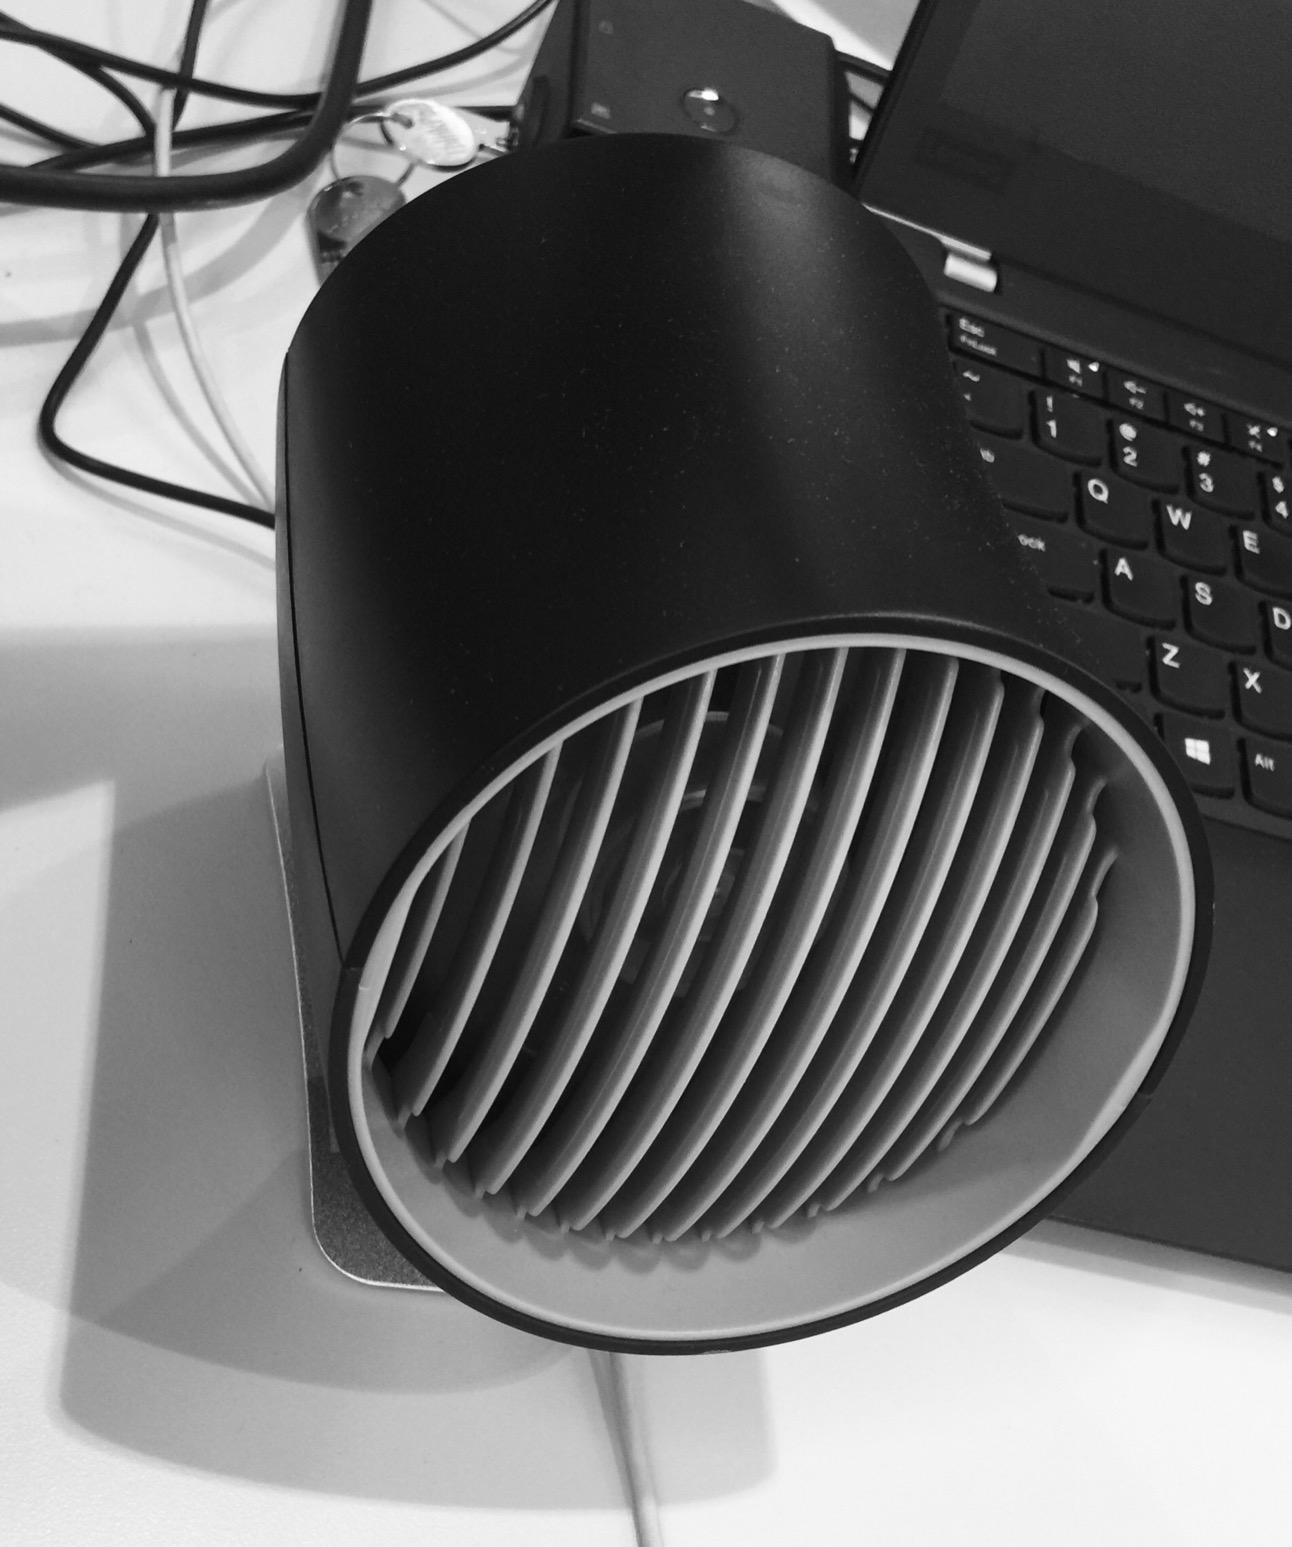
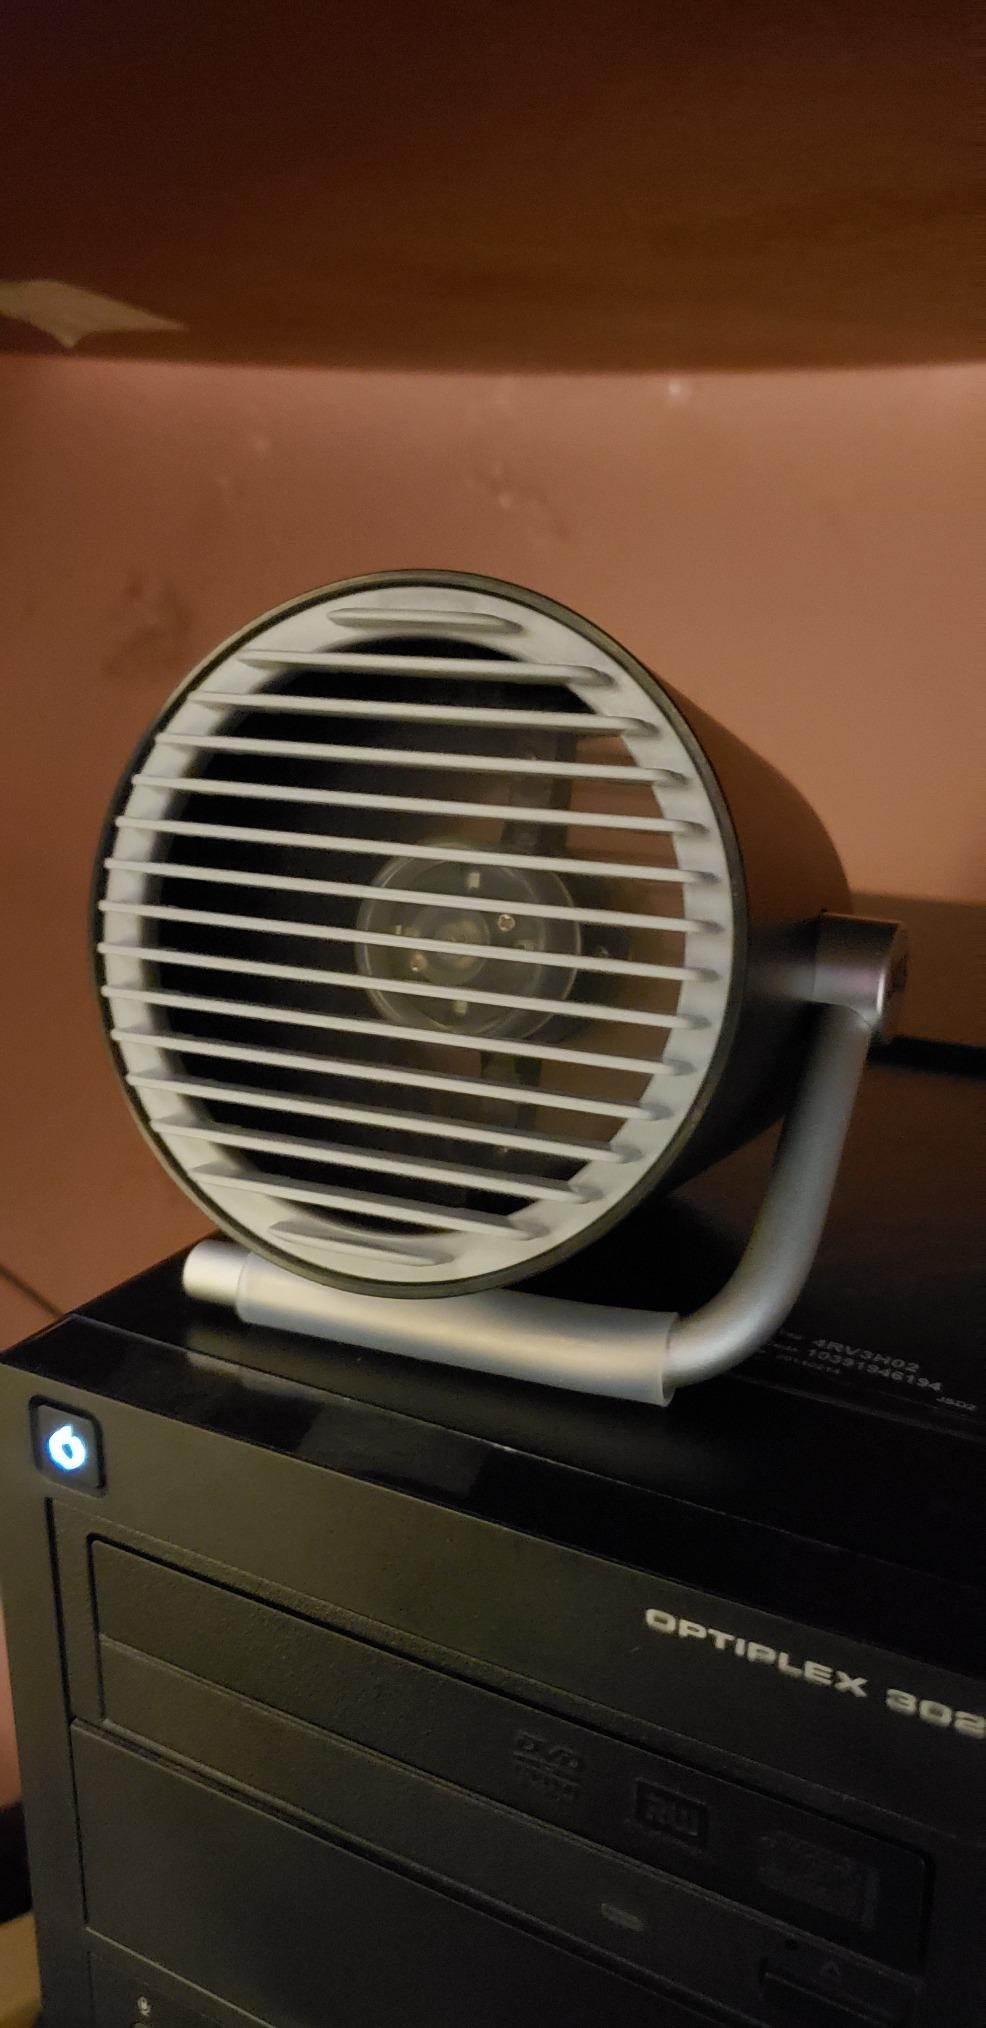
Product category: fan
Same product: no